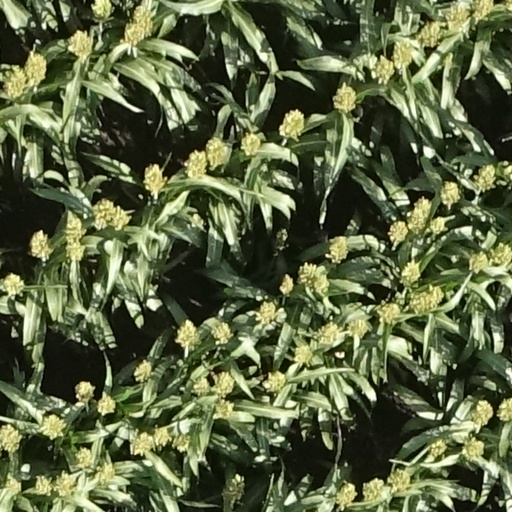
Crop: sorghum